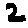
Label: 2